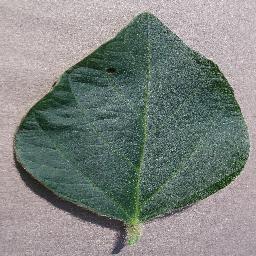
Label: Soybean___healthy